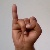
The image shows a hand gesture representing the letter 'I' in Indian Sign Language.